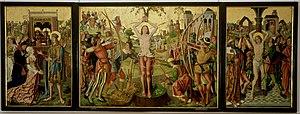
Retable saint Sébastien
Le Maître de la Sainte Parenté le Jeune est un peintre du Moyen Âge tardif qui a été actif entre 1475 et 1515 environ à Cologne et dans ses alentours.